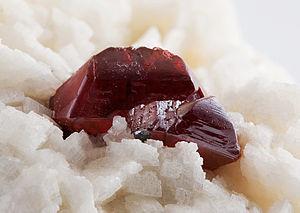
Du cinabre sur de la dolomite. Română: Cinabru pe Dolomit Русский: Киноварь на доломите. Español: Cinabrio en Dolomita Camera data Camera Canon EOS 400D Lens Tamron EF 180mm f3.5 1:1 Macro Flash Light Tent Focal length 180 mm Aperture f/9 Exposure time 1/125 s Sensivity ISO 200
Le cinabre est une espèce minérale composée de sulfure de mercure(II) de formule HgS. Il a été décrit pour la première fois par le philosophe de la Grèce antique, Théophraste, dans son ouvrage de minéralogie Sur les pierres.